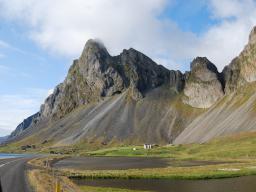
Label: Background_without_leaves